Rice City Historic District

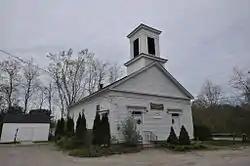
Rice City Church

The Rice City Historic District is a historic district in Coventry, Rhode Island. It encompasses the 19th-century village of Rice City, extending along Plainfield Pike (Rhode Island Route 14) for several miles between Sisson Road and Gibson Hill Road in the northwestern part of Coventry. The main village center is at the junction of the Pike and Vaughn Hollow Road, and there is a former industrial and commercial center at Fairbank's Corner, the junction with Flat River Road (Rhode Island Route 117). The architecture of the district is predominantly rural and residential, with Greek Revival and Federal style housing predominating. Rice City village is dominated by Rice Tavern (built 1804), which used to serve travelers on their way to Connecticut, as well as the Rice City Church (1846), the Democrat Schoolhouse, and the Obadiah Potter House (1846), all a short way up Vaughn Hill Road. At the western edge of the district, the modern Pike alignment diverges from the historical one at Gibson Hill Road, where the foundational remnants of agricultural settlements may be found.